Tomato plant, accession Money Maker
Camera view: horizontal (90 deg, fisheye); turntable rotation: 210 degrees
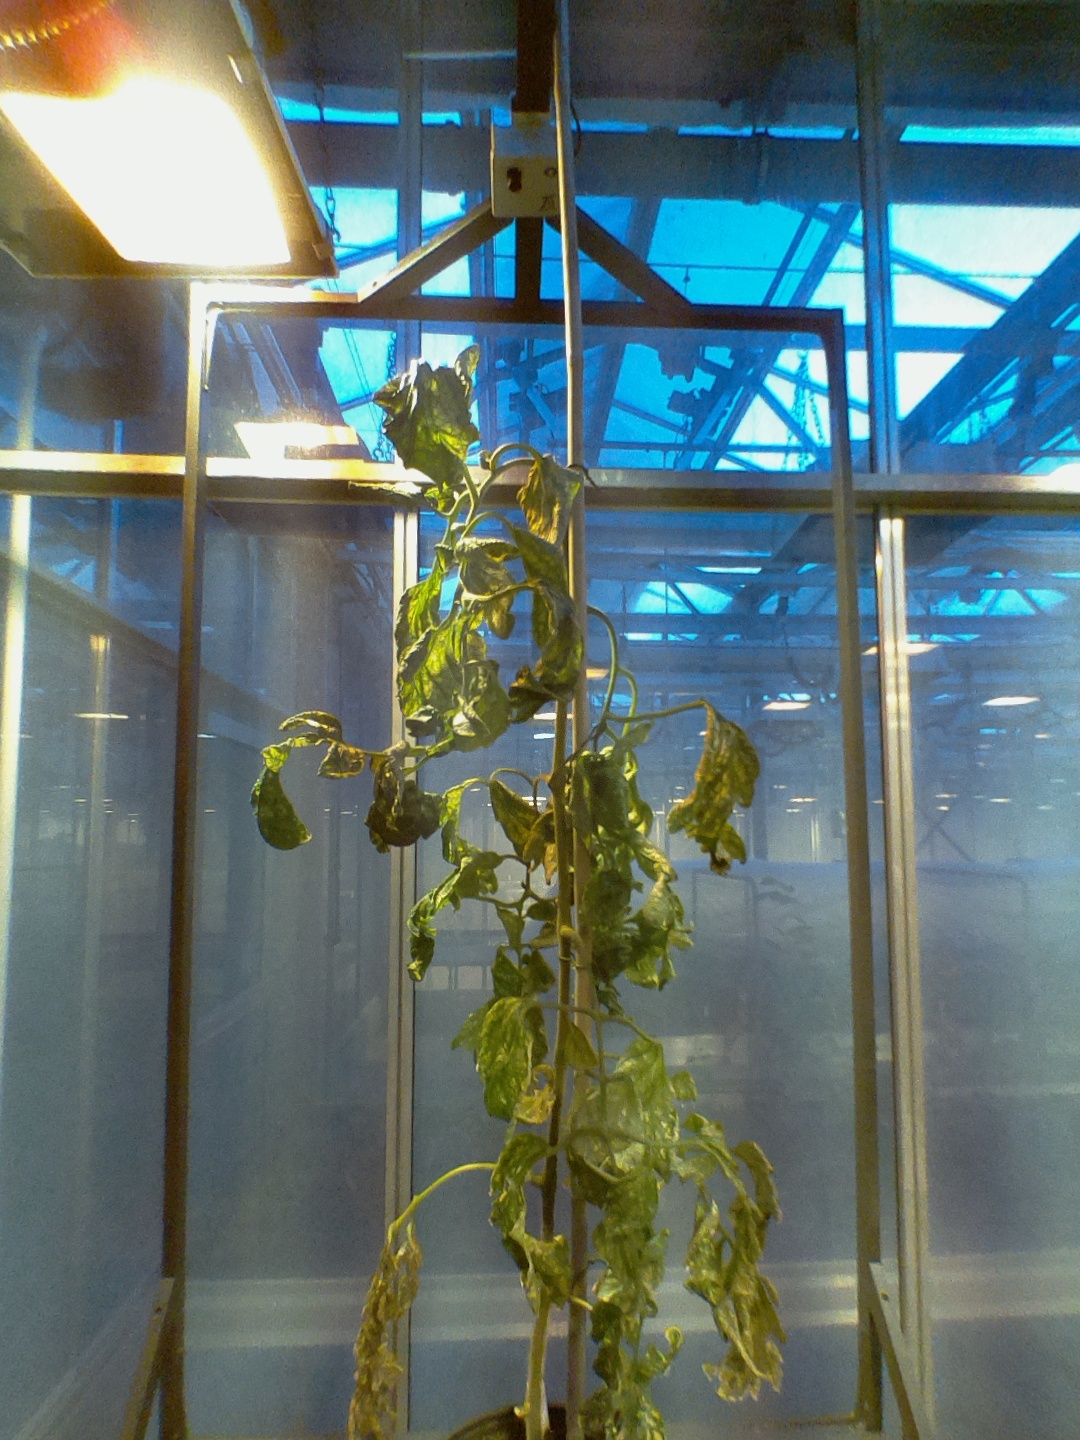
BBCH growth stage 52: 2 inflorescences visible